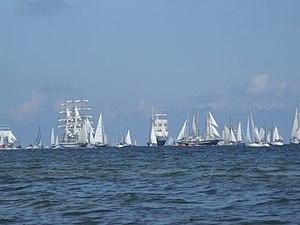
Les Tall Ships' Races, Gdynia 02-05.07.2009 Polski: Operacja Żagiel 2009, Gdynia 02-05.07.2009